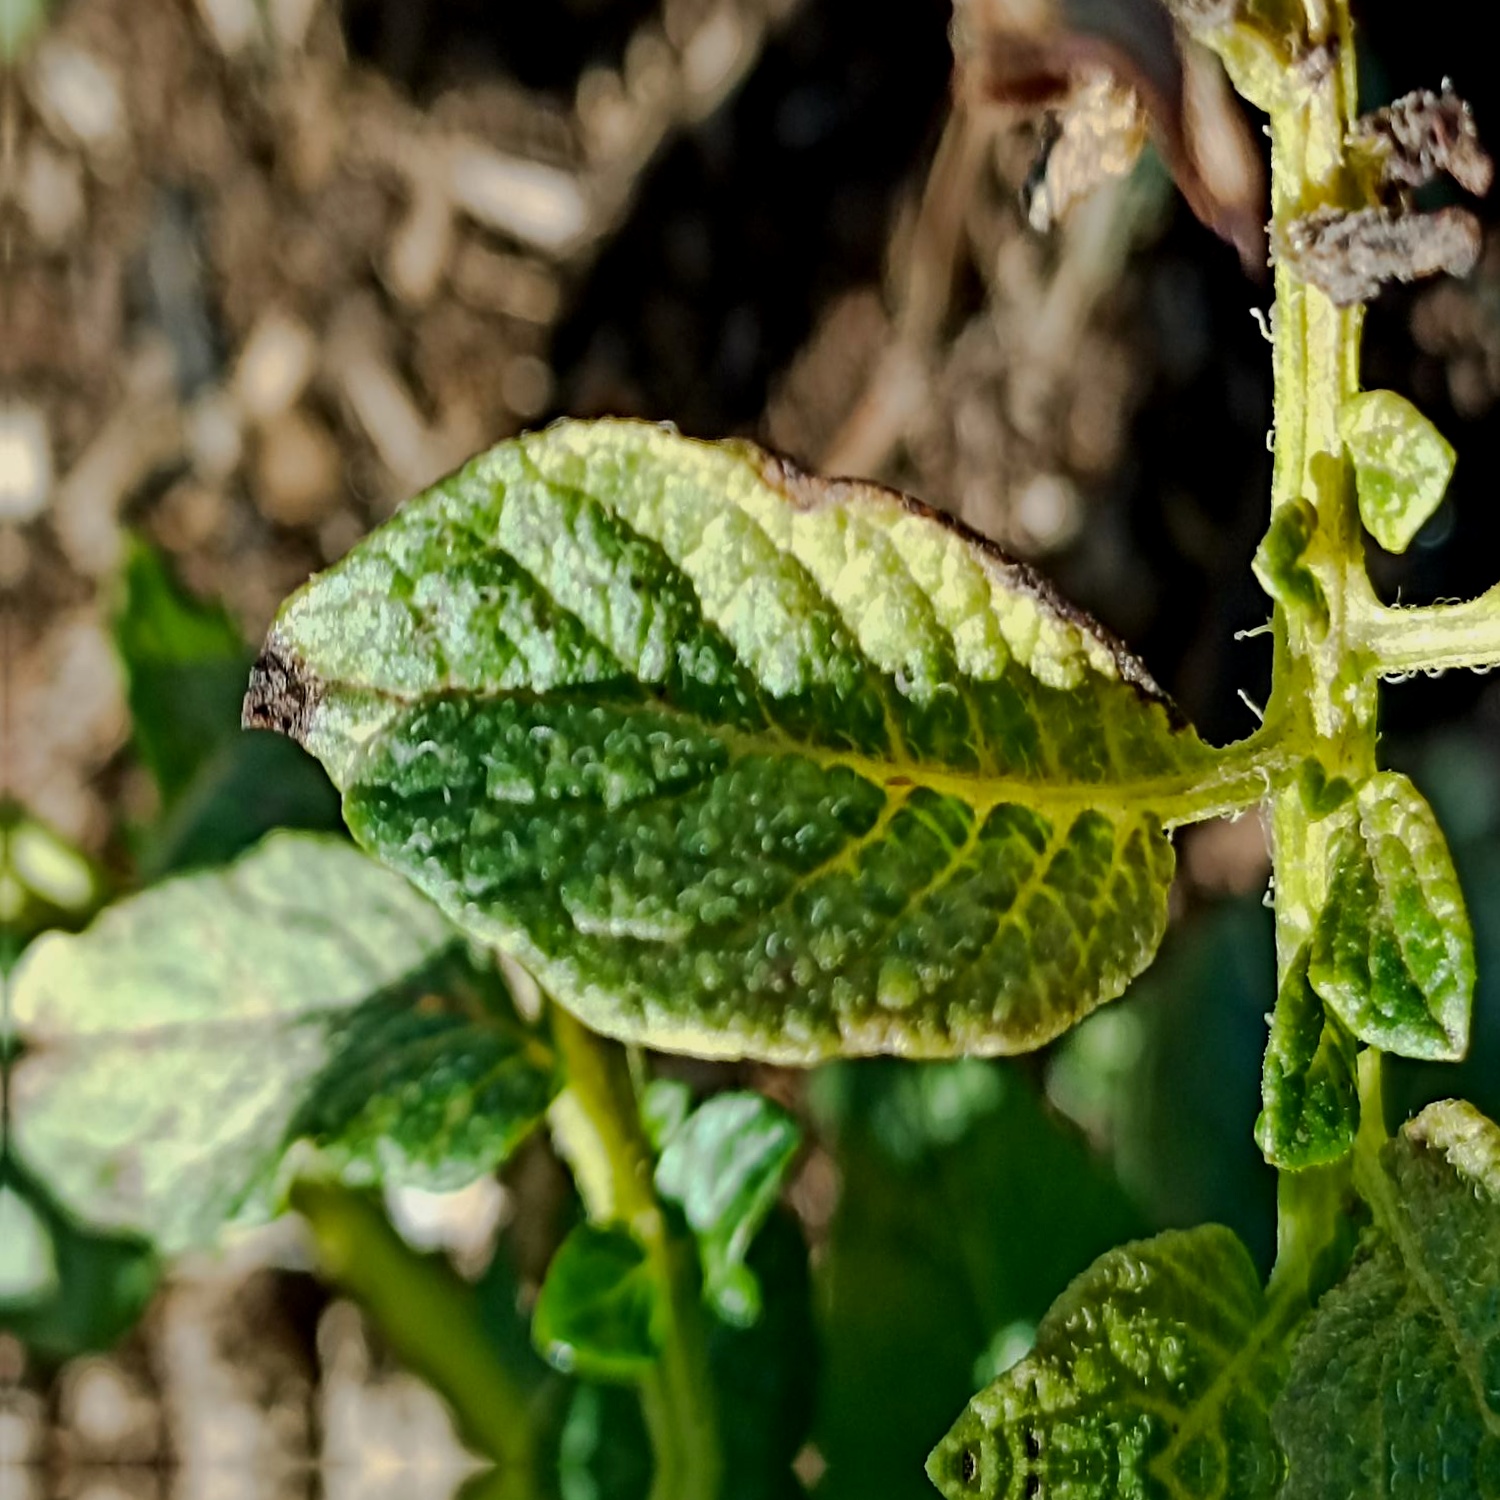
Etiqueta: Virus